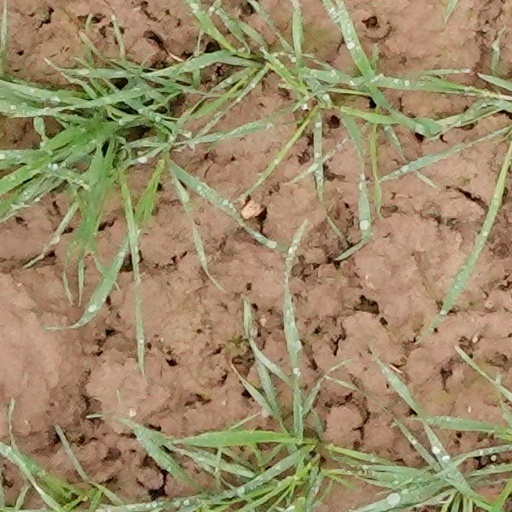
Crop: wheat